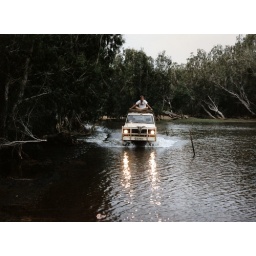
Crossing river by car in Lakesfield National Park